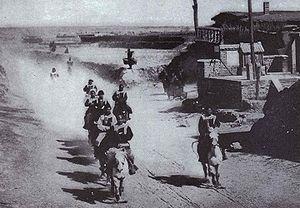
Les honghuzi sont des bandits chinois agissant dans les zones frontalières entre la Russie et la Chine, c'est-à-dire dans le sud-est de la Sibérie, l'Extrême-Orient russe, et la Chine du Nord-Est. Le mot est parfois retranscrit en hong huzi, hong hu zi, hunghutze, hun-hutze, etc. Il y a également une translittération commune avec le mot russe khunkhuzy.